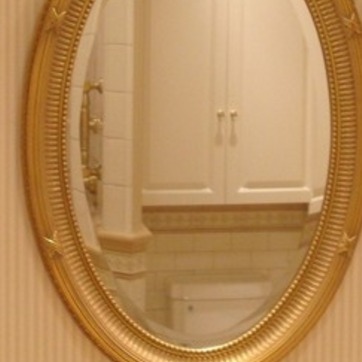
Material: mirror